Upper Peninsula of Michigan

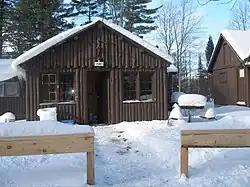
A cabin in the Upper Peninsula of Michigan after a snowfall

After being nearly extirpated from the conterminous United States, gray wolves survived in the remote northeastern corner of Minnesota and Ontario. The repopulation of wolves in this region has occurred naturally as they have expanded their territory after they were protected under the federal Endangered Species Act in 1978. Michigan Department of Natural Resources's principal goals set in 2008 included maintaining a viable wolf population, facilitating wolf-related benefits, minimizing wolf-related conflicts and conducting "science-based and socially acceptable management of wolves". Michigan removed wolves from the state's list of threatened and endangered species in 2009 having reached the recovery goal of 200 for five consecutive years in 2004. In 2012, FWS issued a rule that classified and delisted a sub-species called the Western Great Lakes wolves under the federal Endangered Species Act. Michigan had a legal wolf hunt in 2013. Wolves were returned to the list of federally threatened species in December 2014 as a result of a court ruling. The Department of Natural Resources found that an equilibrium has been achieved between the available habitat and the number of this predators the region can support. The department supports delisting as wolves have met and exceeded the biological recovery goals that would necessitate protection.